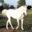
Label: horse